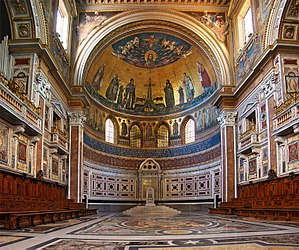
Hjorte / Hjorte i kirkekunsten
I Laterankirken i Rom ses en hjort på hver side af korset.
Hjorte er en familie af firemavedrøvtyggere i ordenen Parrettåede hovdyr.